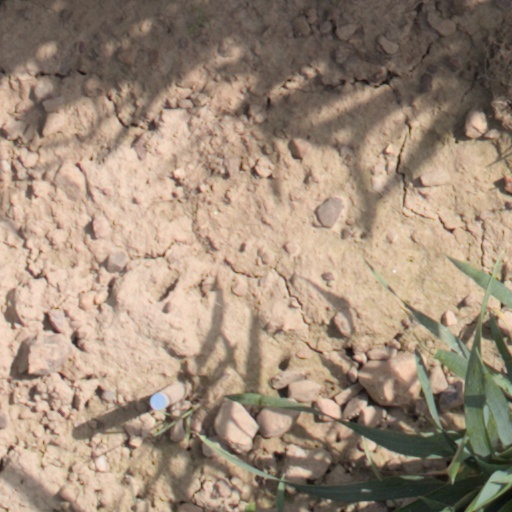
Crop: wheat